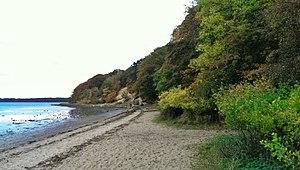
La forêt de Boserup est une forêt située à 3-4 km. de Roskilde. La forêt est protégée et borde le fjord de Roskilde.